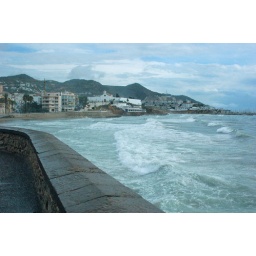
A resort town on the Mediterranean. Barcelona is over that mountain ridge. We took the train from here to Barcelona.